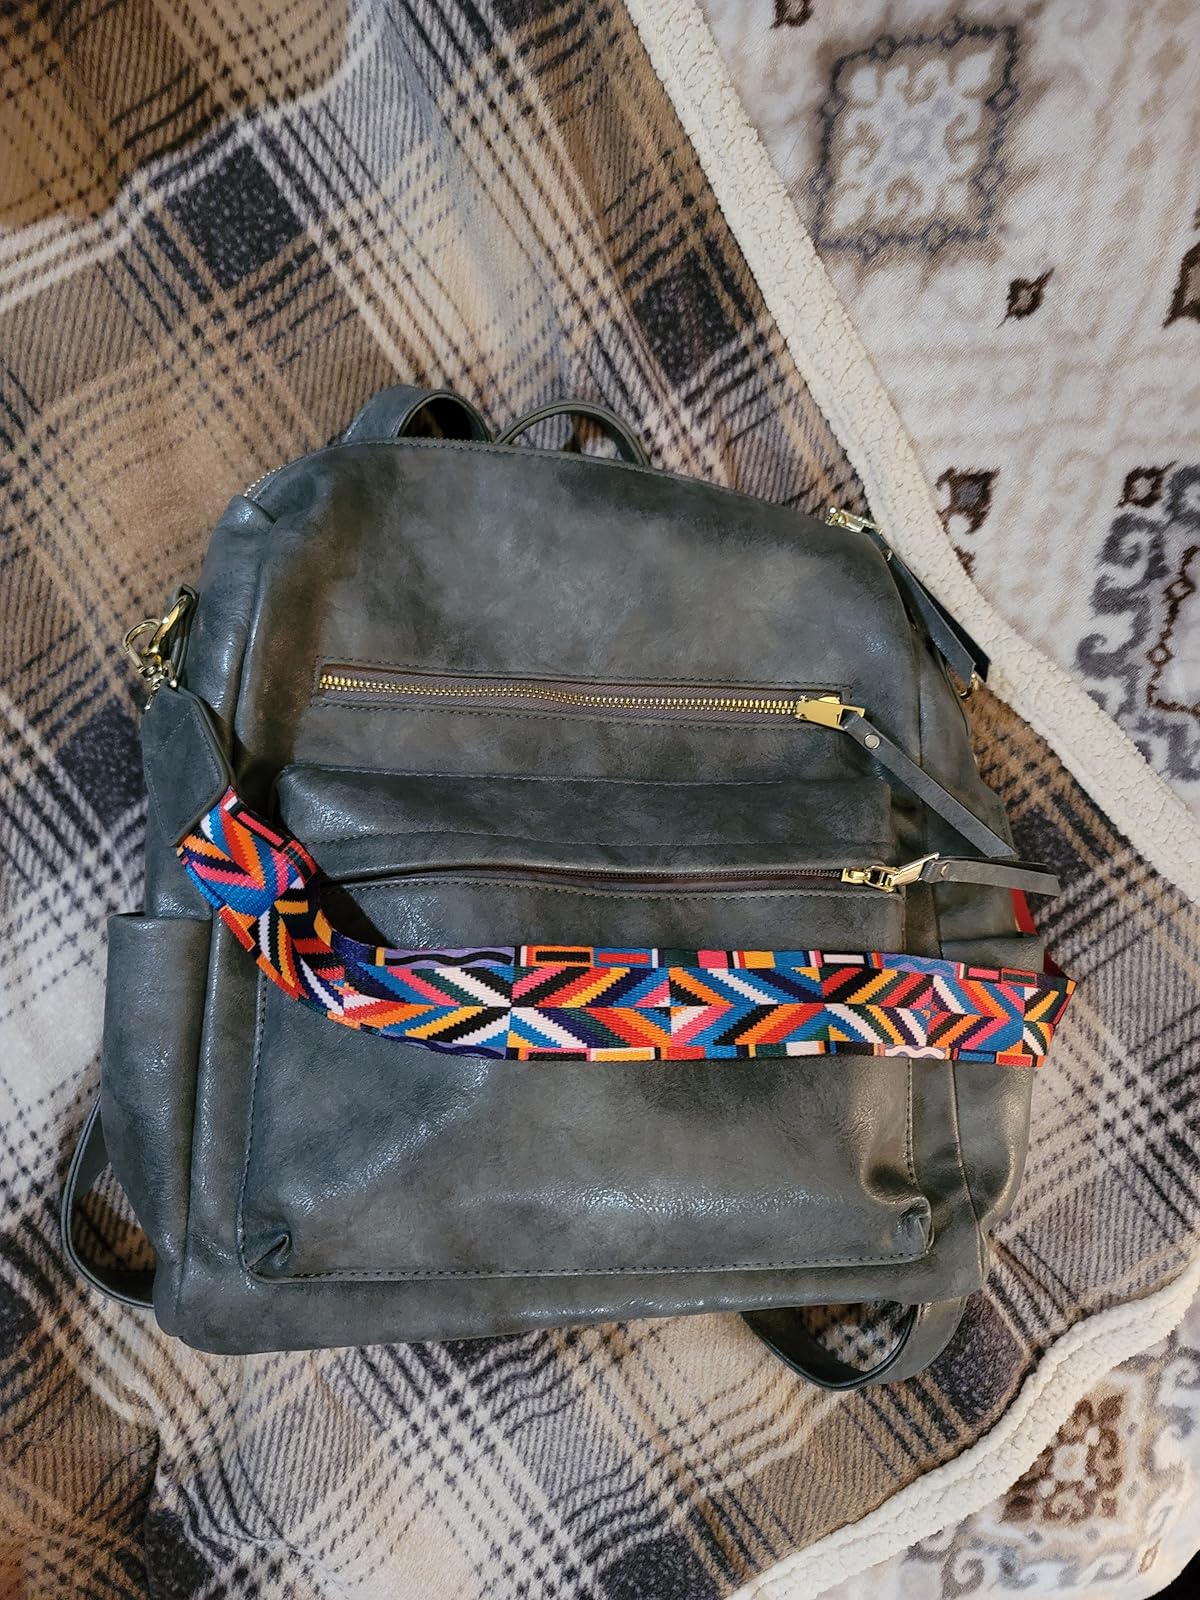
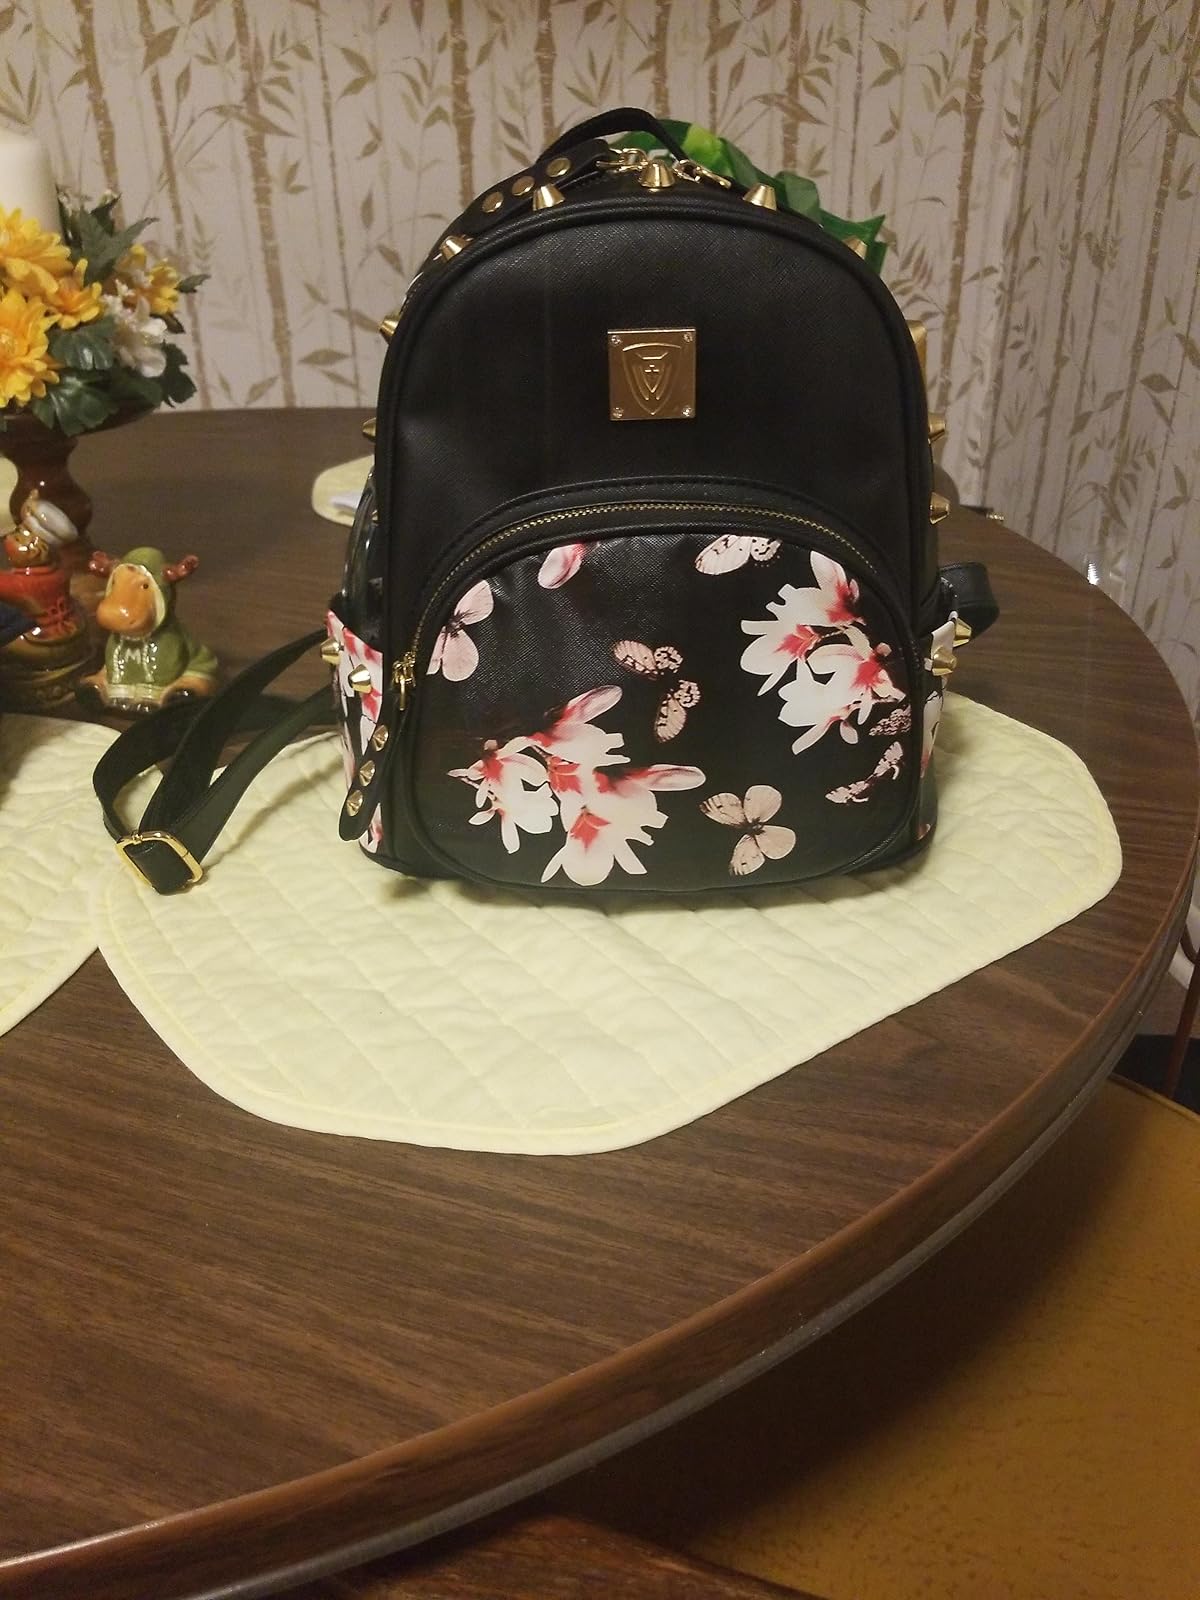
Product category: accessories_handbag
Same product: no